Redfield Hoard

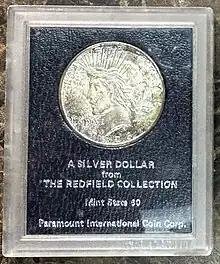
Peace dollar from the Redfield Hoard slabbed in a black Paramount holder

The Redfield Hoard was LaVere Redfield's collection of 407,000 silver Morgan and Peace dollars. The hoard was discovered in Reno, Nevada, at the home of LaVere Redfield after his death in 1974.